Reich Ministry for the Occupied Territories

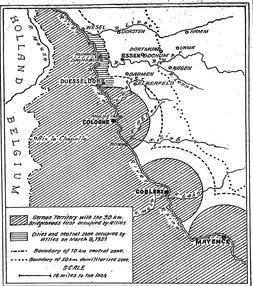
The occupied areas of the Rhineland and the 3 bridgeheads east of the Rhine River

The Reich Ministry for the Occupied Territories was a cabinet-level ministry of the Weimar Republic from 24 August 1923 to 30 September 1930. It was responsible for the administration of both the Rhineland region occupied by the Allies under the terms of the Treaty of Versailles and of the Ruhr after it was occupied by the French and Belgians in January 1923. The Ministry is not to be confused with Reich Ministry for the Occupied Eastern Territories that existed under the National Socialists.